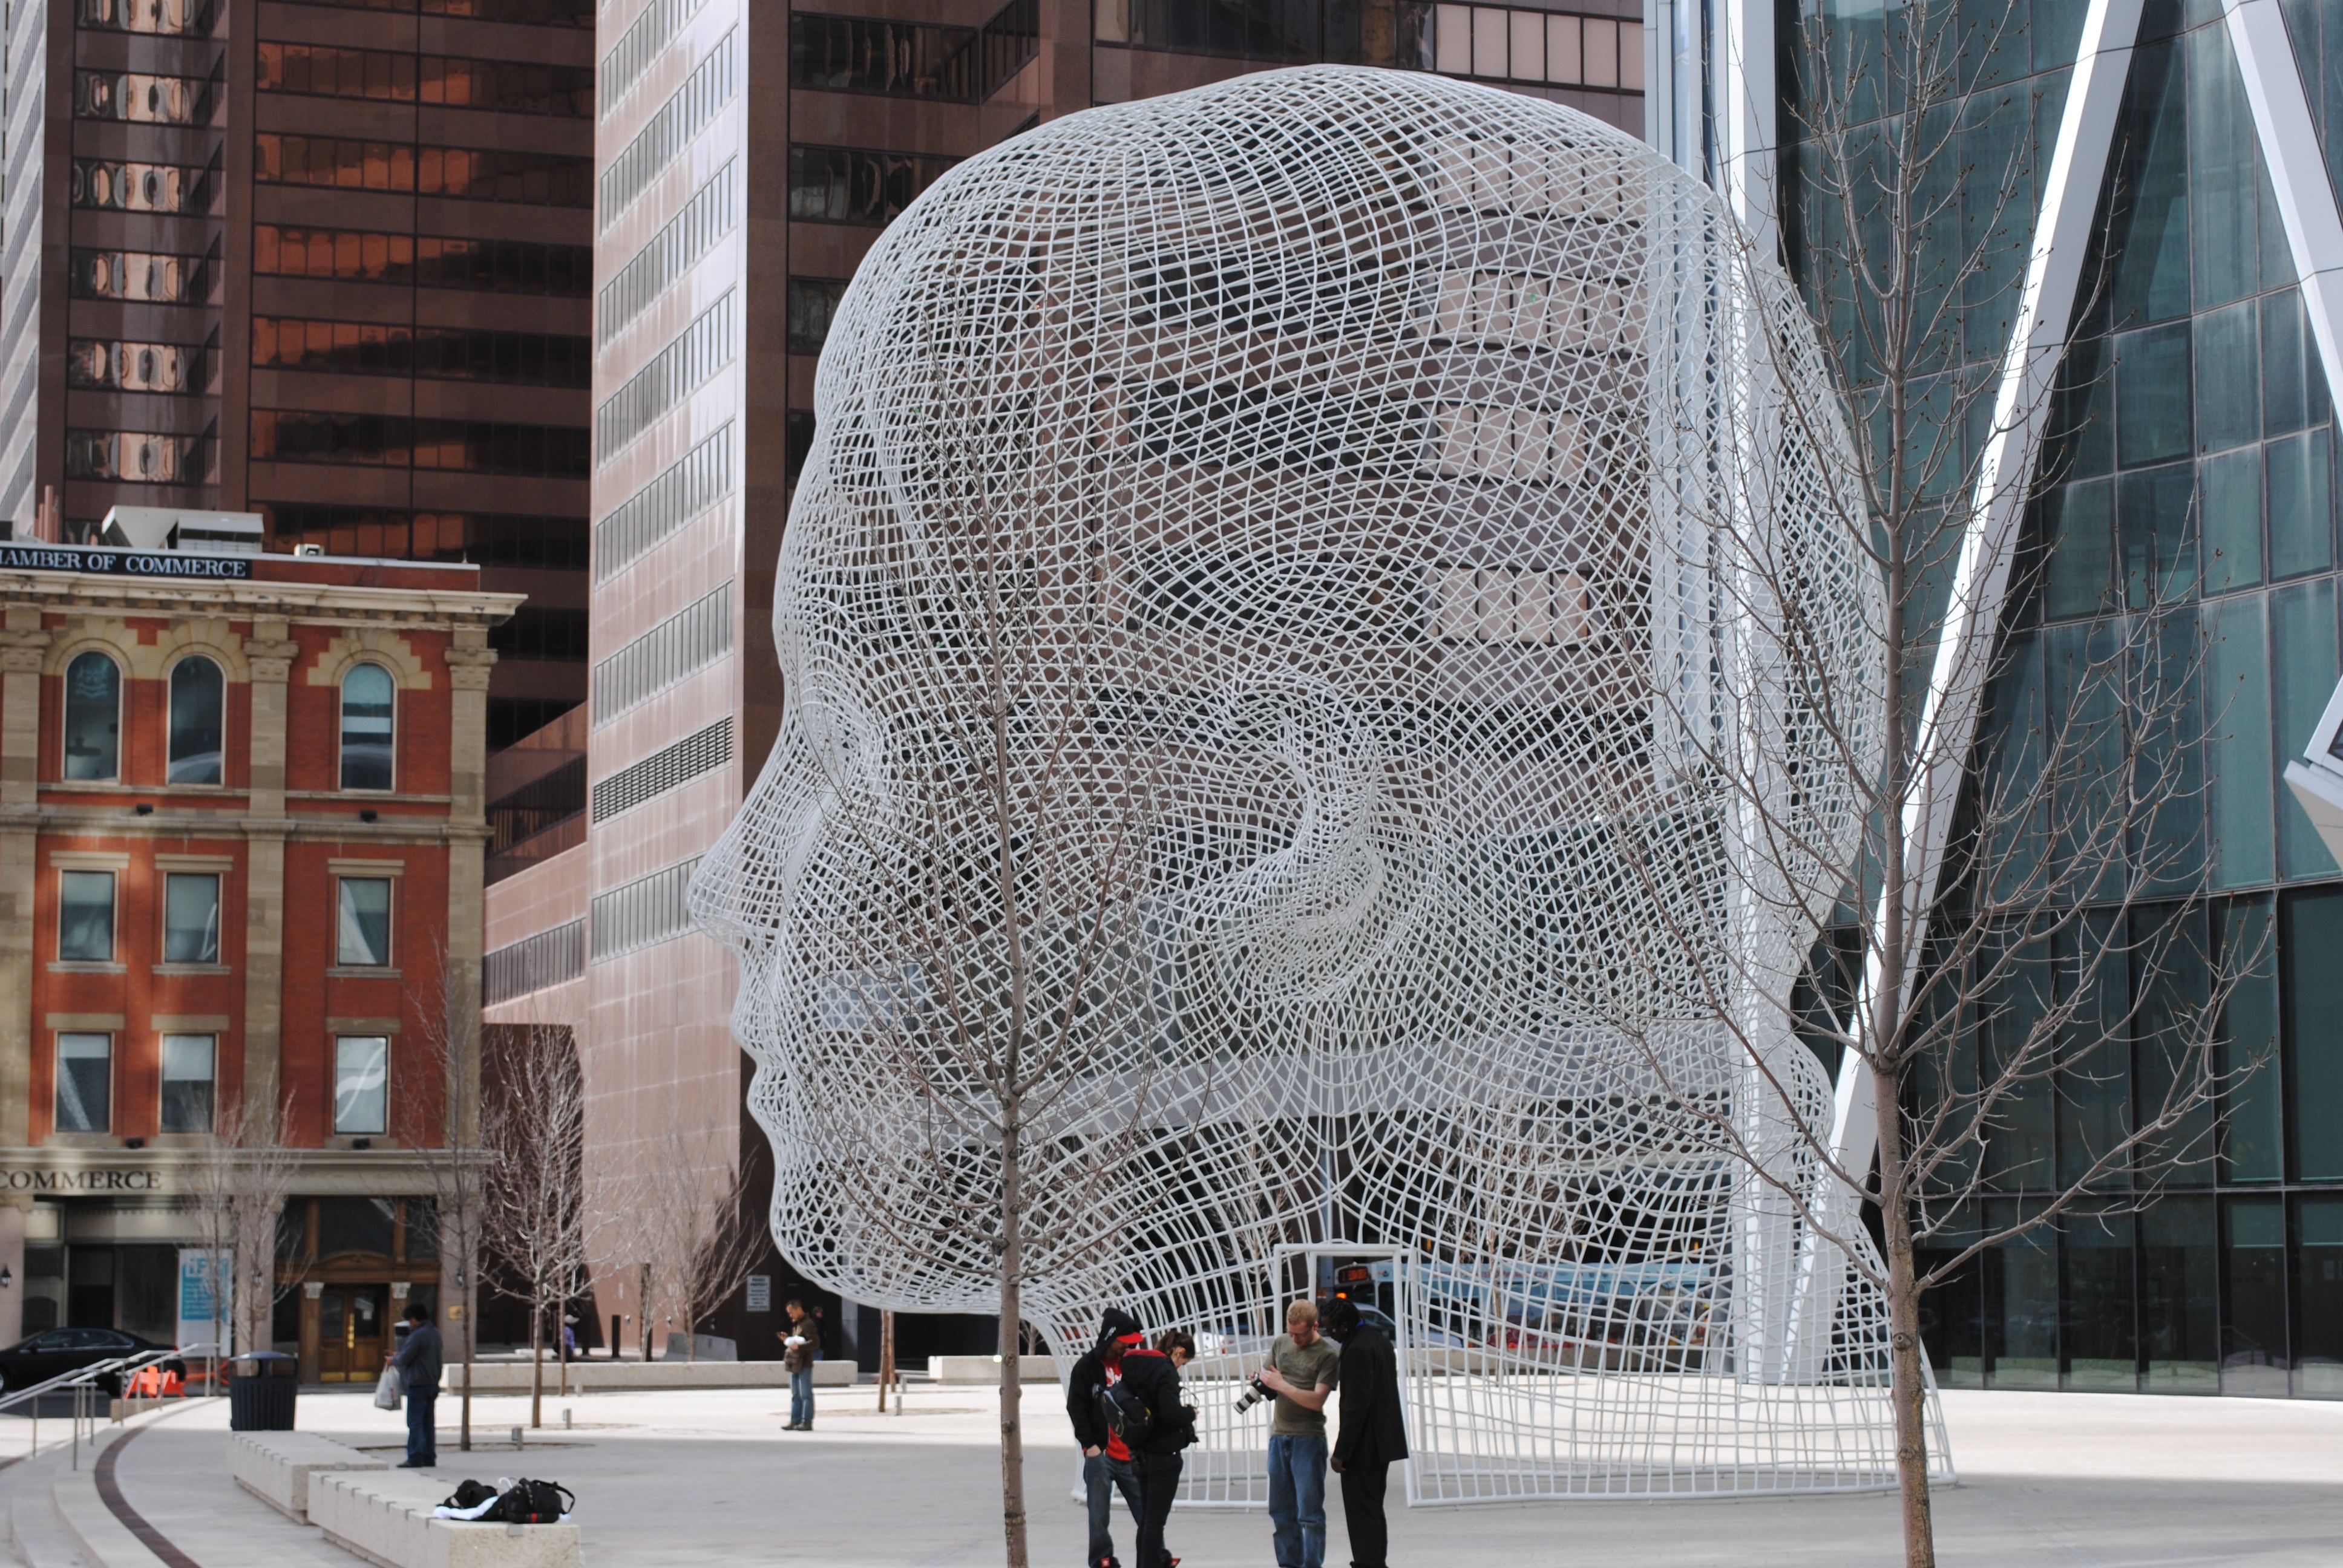
snow, winter, architecture, city, skyscraper, monument, downtown, statue, landmark, facade, street art, sculpture, art, canada, head, tourist attraction, dome, calgary, water feature